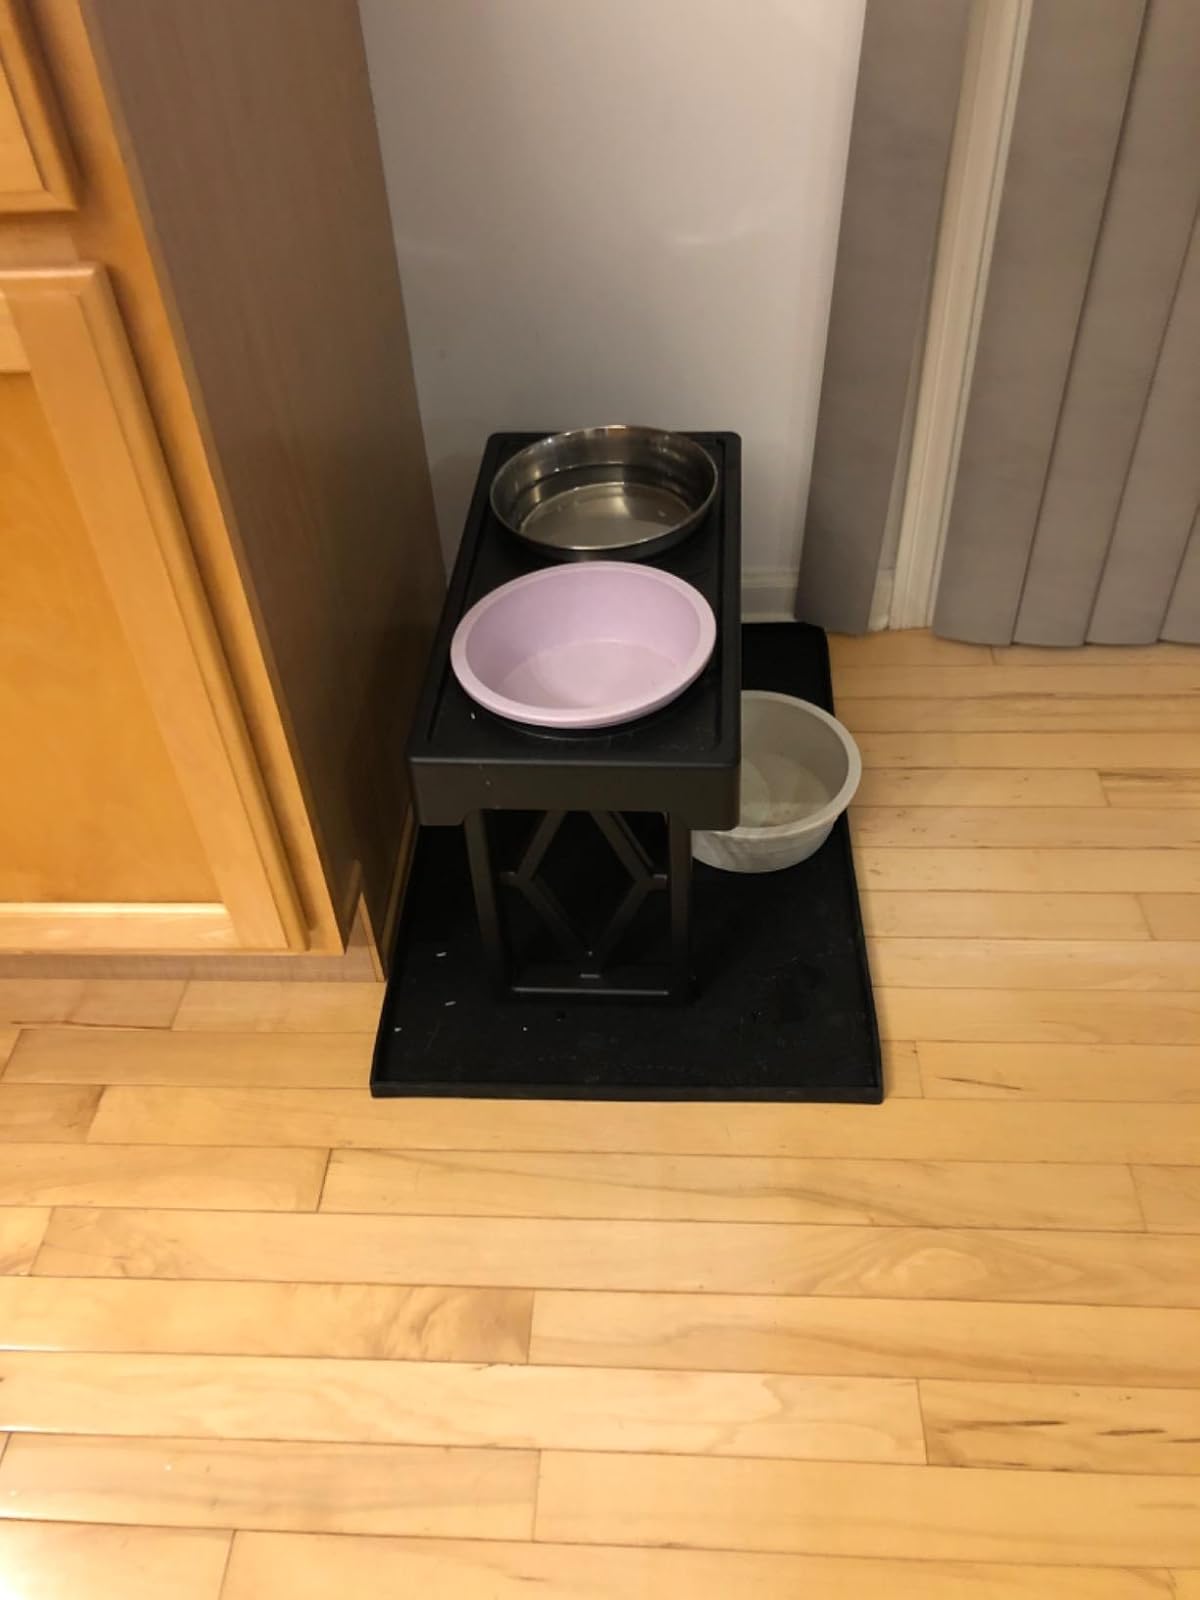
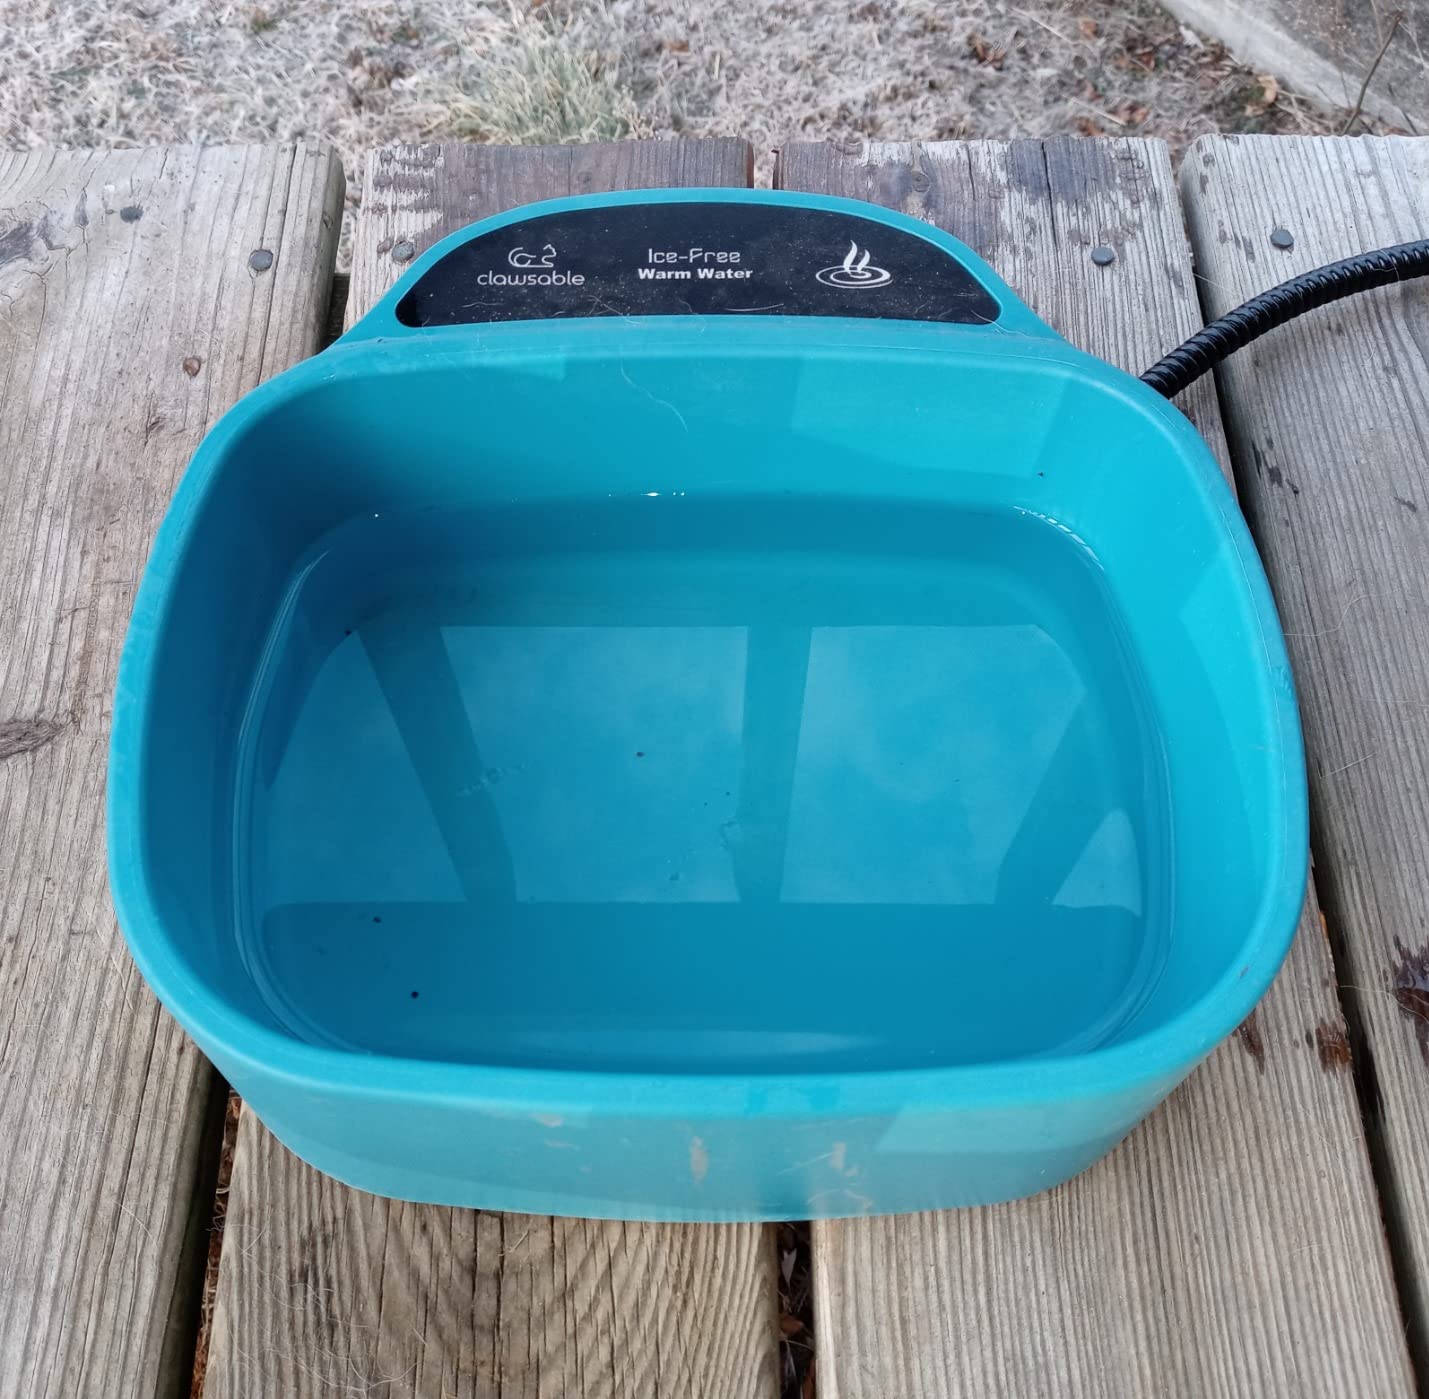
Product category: items_bowl
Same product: no